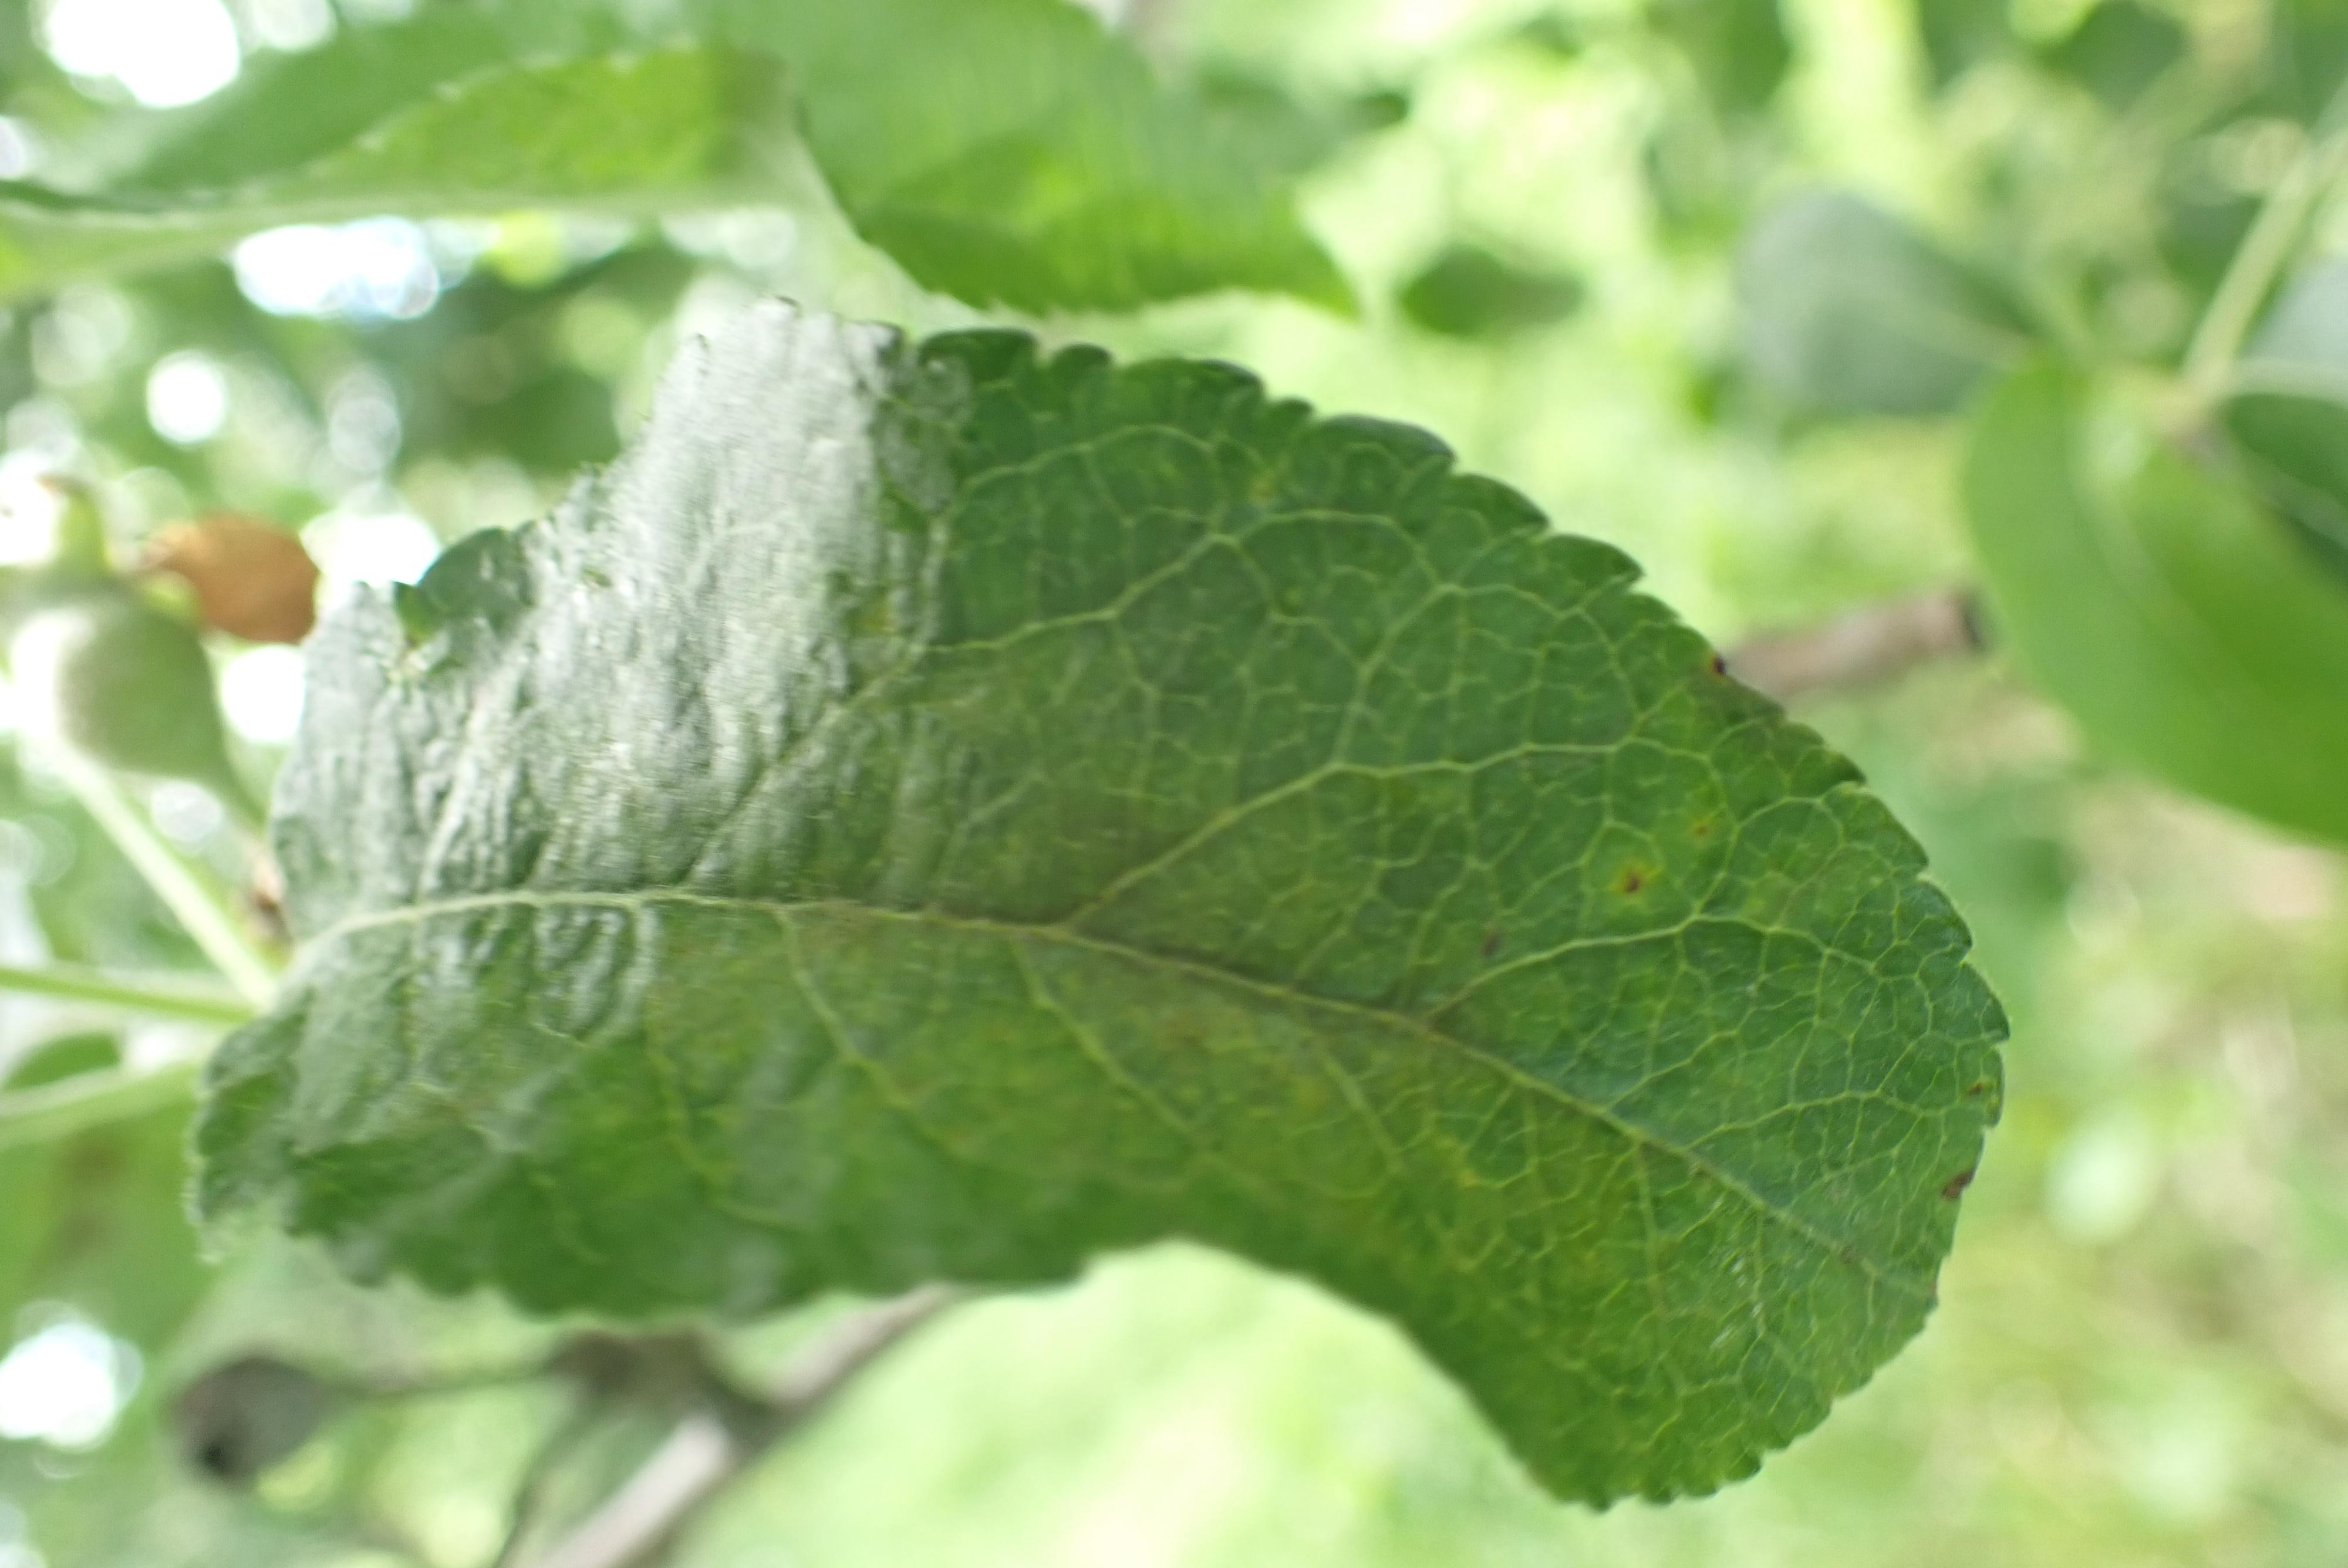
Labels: scab